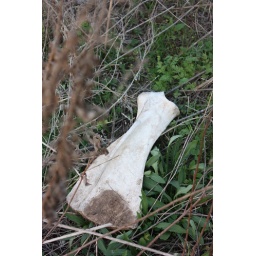
cow bone by our house